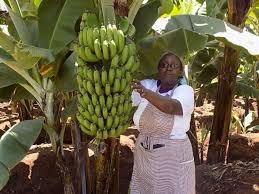
Hili ni shamba la ndizi, mama huyu anayatoa ndizi hizi kwenye shamba, ili apeleke sokoni aweze akauza na kupata mapato ya kujikimu nyumbani mwake.